Gustav Adolf Church, Iisalmi

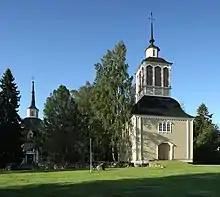
Old belfry

The Gustav Adolf Church is the third church building in the history of the parish; the first church was destroyed in a fire in 1700 and the second was demolished due to its poor condition after the present church was completed. Drawings for the third wooden church were obtained from the Superintendent Office of Stockholm, and the construction work started in 1778 was carried out under the direction of , a church builder and master builder from Kalajoki, in 1779–1780. The church was consecrated by Pastor Johan Lagus on March 5, 1780.